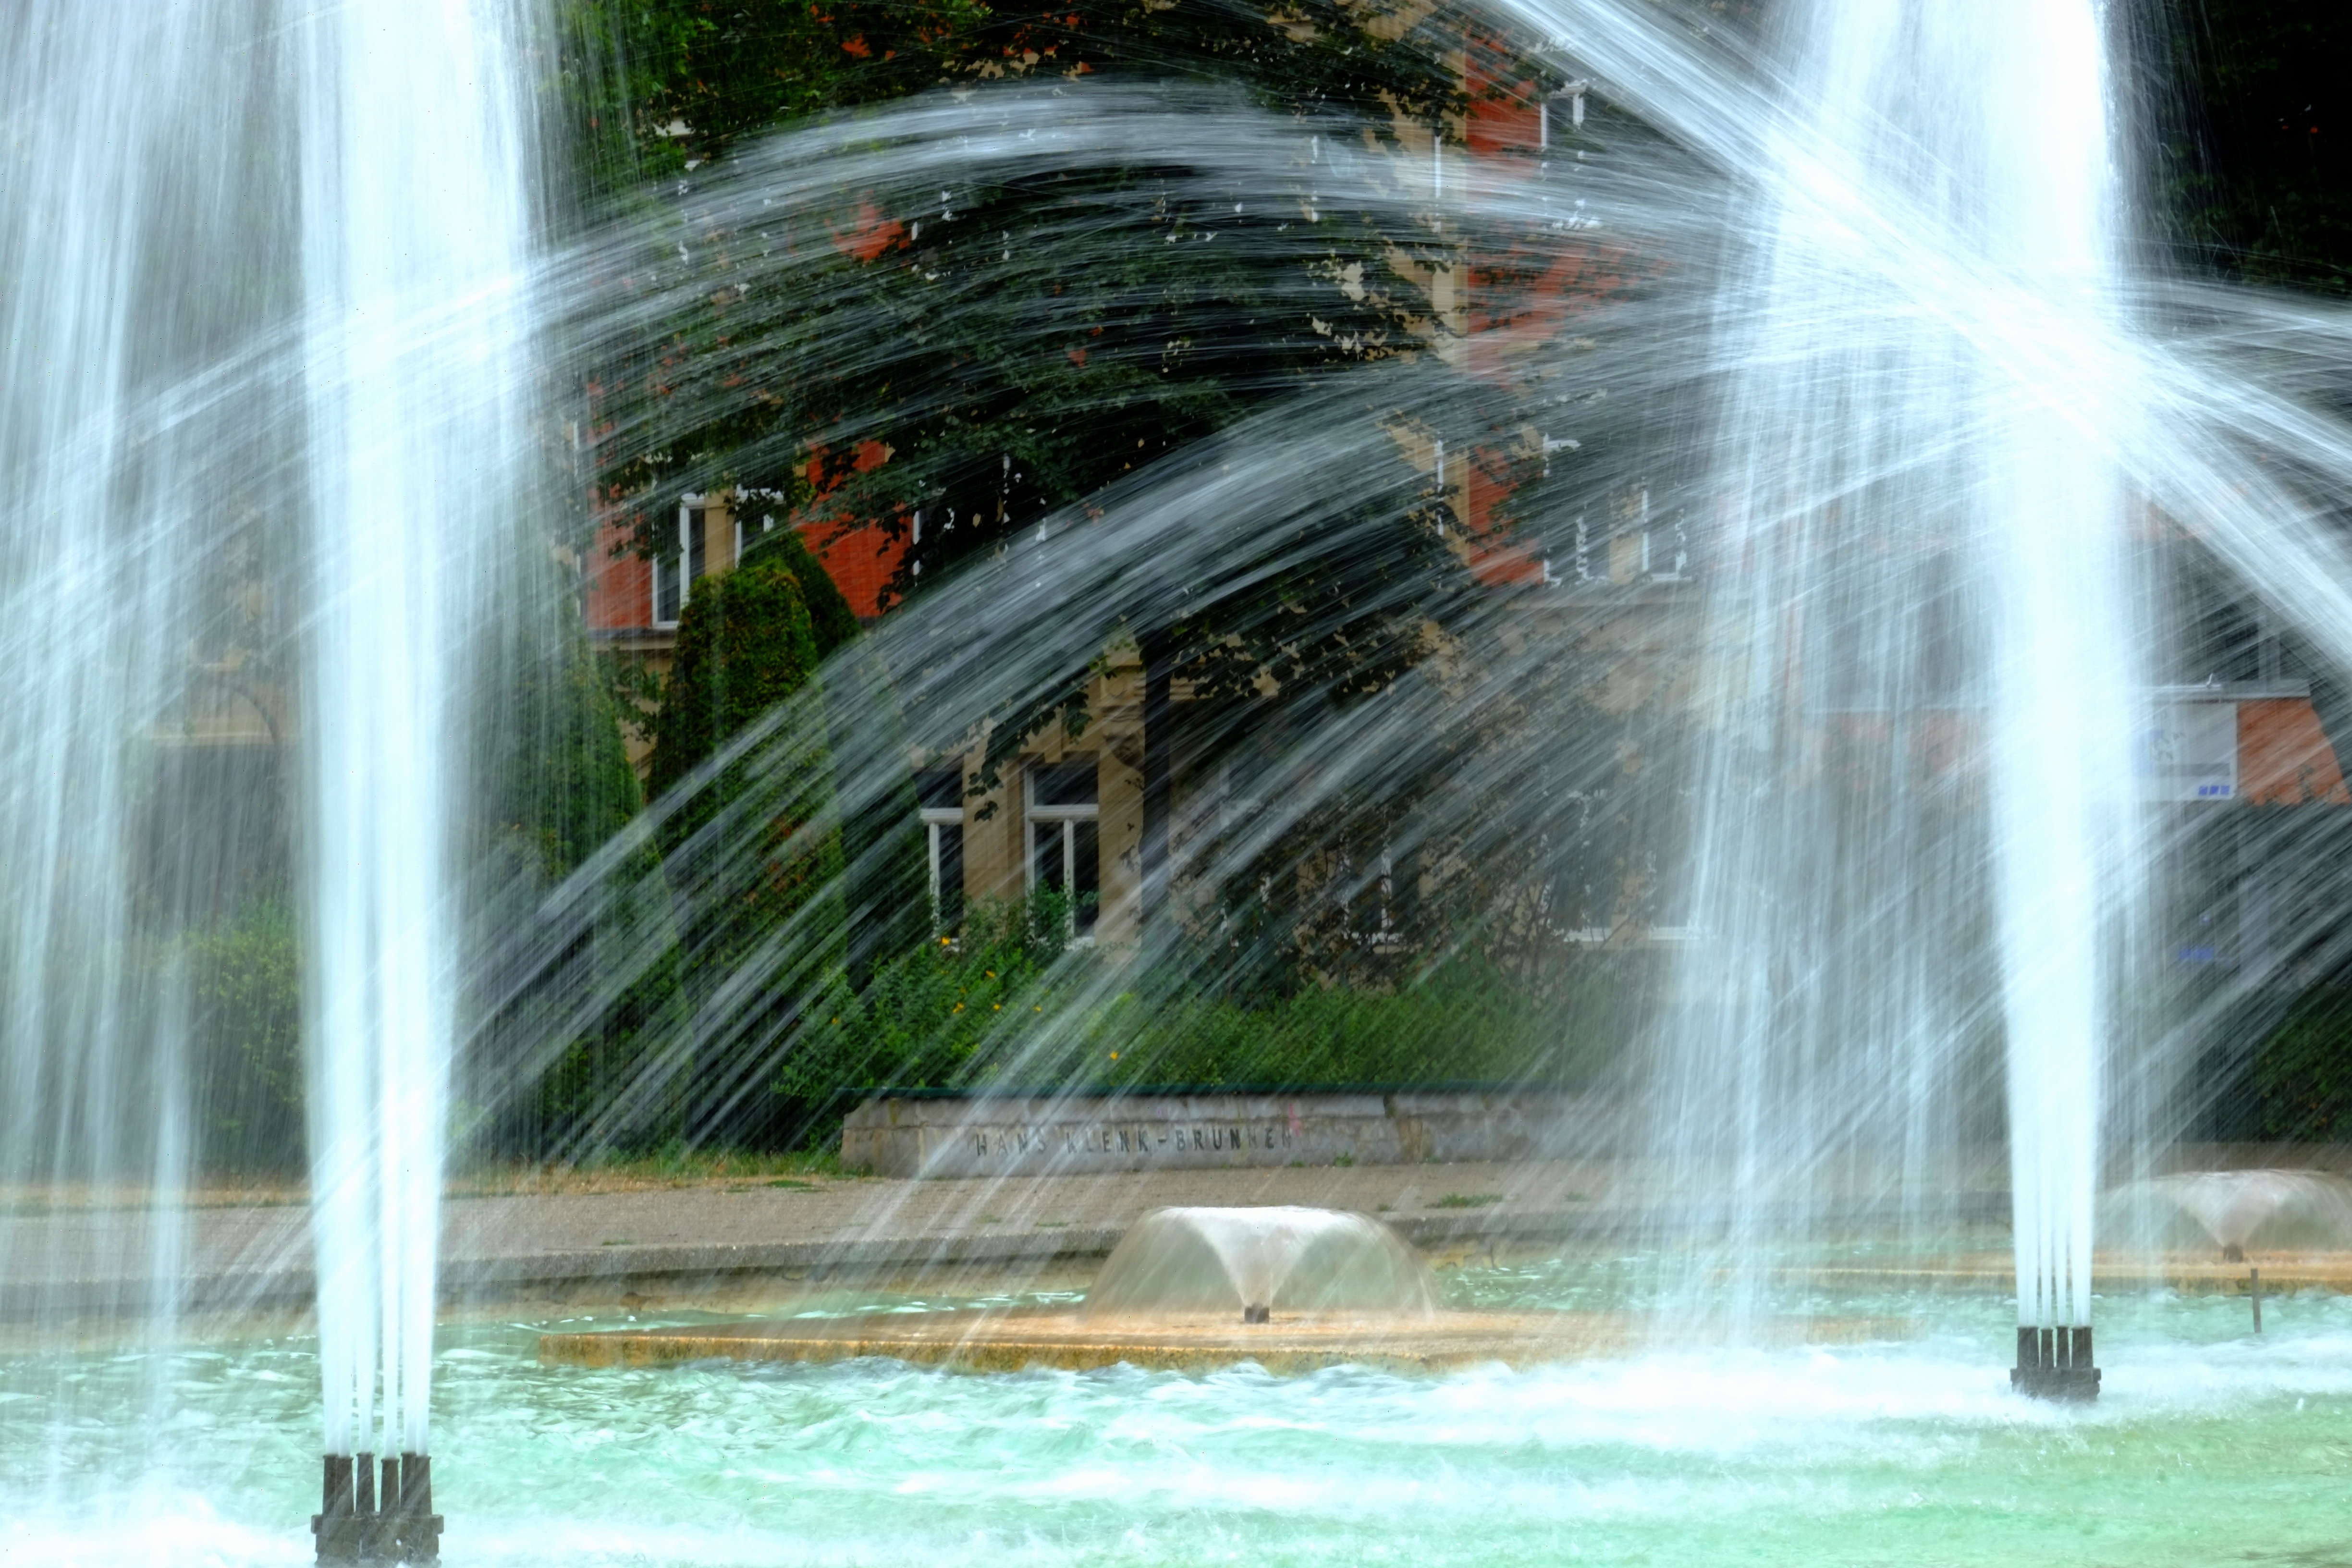
water, waterfall, arch, water fountain, drip, bubble, gargoyle, fountain, water feature, wells, water column, inject, water jet